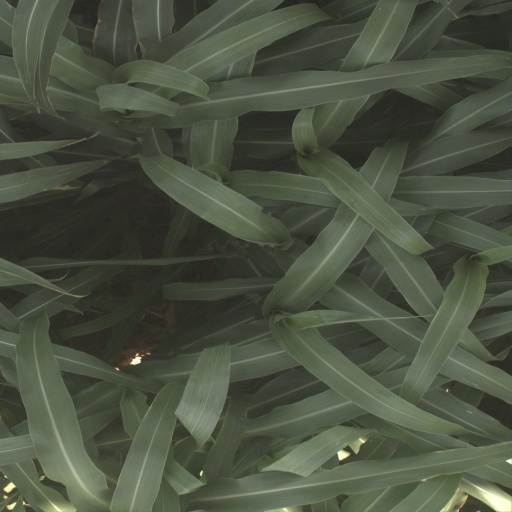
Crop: sorghum